Oathbringer

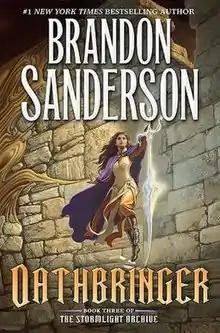
First edition book cover

Oathbringer is an epic fantasy novel written by American author Brandon Sanderson and the third book in "The Stormlight Archive" series. It was published by Tor Books on November 14, 2017. "Oathbringer" consists of one prologue, 122 chapters, 14 interludes and an epilogue. It is preceded by "Words of Radiance" and followed by "Rhythm of War".